Rancho El Escorpión

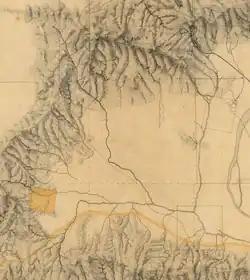
Detail of the southwestern San Fernando Valley, from a manuscript map of Los Angeles and San Bernardino topography, 1880, showing Rancho El Escorpión (shaded area, added).

Chumash-Ventureño Chief Odón Eusebia (1795–), his son-in-law Urbano (1799–), and Urbano’s son Mañuel (1822–), were the grantees of Rancho El Escorpión, formerly San Fernando Mission (Mission San Fernando Rey de España) lands. Urbano Chari was one of just three Indians listed in the 1850 who owned valuable real estate. His farm was valued at $500. Urbano Chari jointly owned Rancho El Escorpión until his death about 1860. According to a historical summary in an application for federal recognition filed by the Fernandefio Tataviam, "The expression Chari meant that Urbano was the headman of his lineage community, Siutcabit."